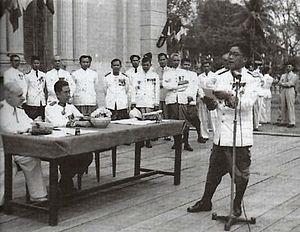
Allocution du Premier ministre Phoui Sananikone lors de la passation effective des compétences, le 13 avril 1950. En position debout, 4ème et 5ème personnes à partir de la gauche, Tiao Souvanna Phouma et Kou Voravong.
Kou Voravong est un homme politique laotien, né le 6 décembre 1914 à Savannakhet et mort le 18 septembre 1954 à Vientiane, assassiné dans l'exercice de sa fonction de ministre de la Défense. Il fut l'un des chefs de la résistance anti-japonaise pendant la Seconde Guerre mondiale puis anti-Lao Issara de l'après-guerre. À partir de 1941, il fut également chef de district, gouverneur de province, député et ministre dans le Gouvernement royal.